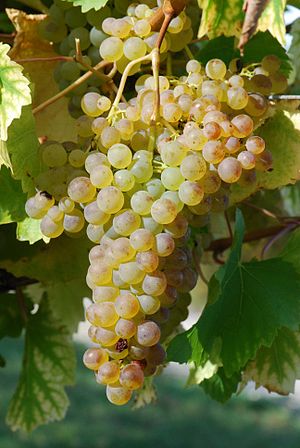
Colombard
Colombard-druer
Colombard er en druesort fra Frankrig, hvor den er anvendt til cognac. Druen er